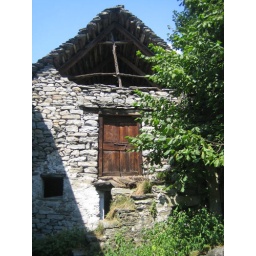
Hay loft. living this way: animals on ground floor, people in middle, hay in the rafters.